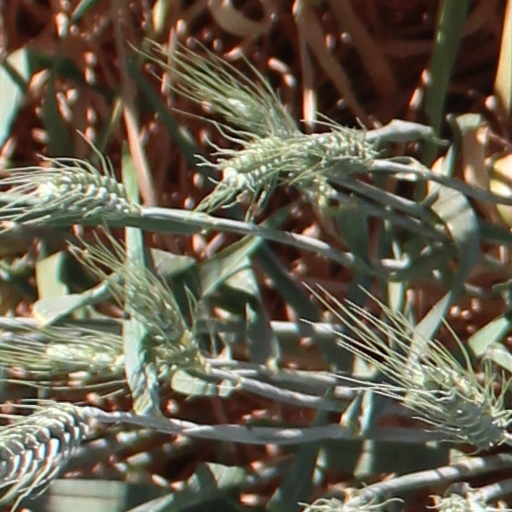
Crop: wheat